Sport in India

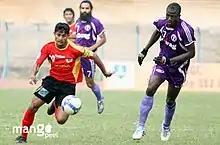
Sayed Rahim Nabi of East Bengal FC and Daniel of Chirag United SC during I-League at Salt Lake Stadium.

Cricket has a long history in India, having been introduced in the country during British rule. It is the most popular spectator sport in India. India is a cricket powerhouse, having won the ICC ODI World Cup and the ICC T20 World Cup twice. The governing body for this sport in this nation is the Board of Control for Cricket in India (BCCI). It is the richest cricket board in the world. Cricket is played at the local, national, and international level, and has huge fan following from people in most parts of the nation. Cricket has officially been approved by the International Olympic Committee for inclusion in the 2028 Olympics. BCCI controls professional level, hard ball cricket But amateur cricket does not have any governing body, which usually played with rubber ball.